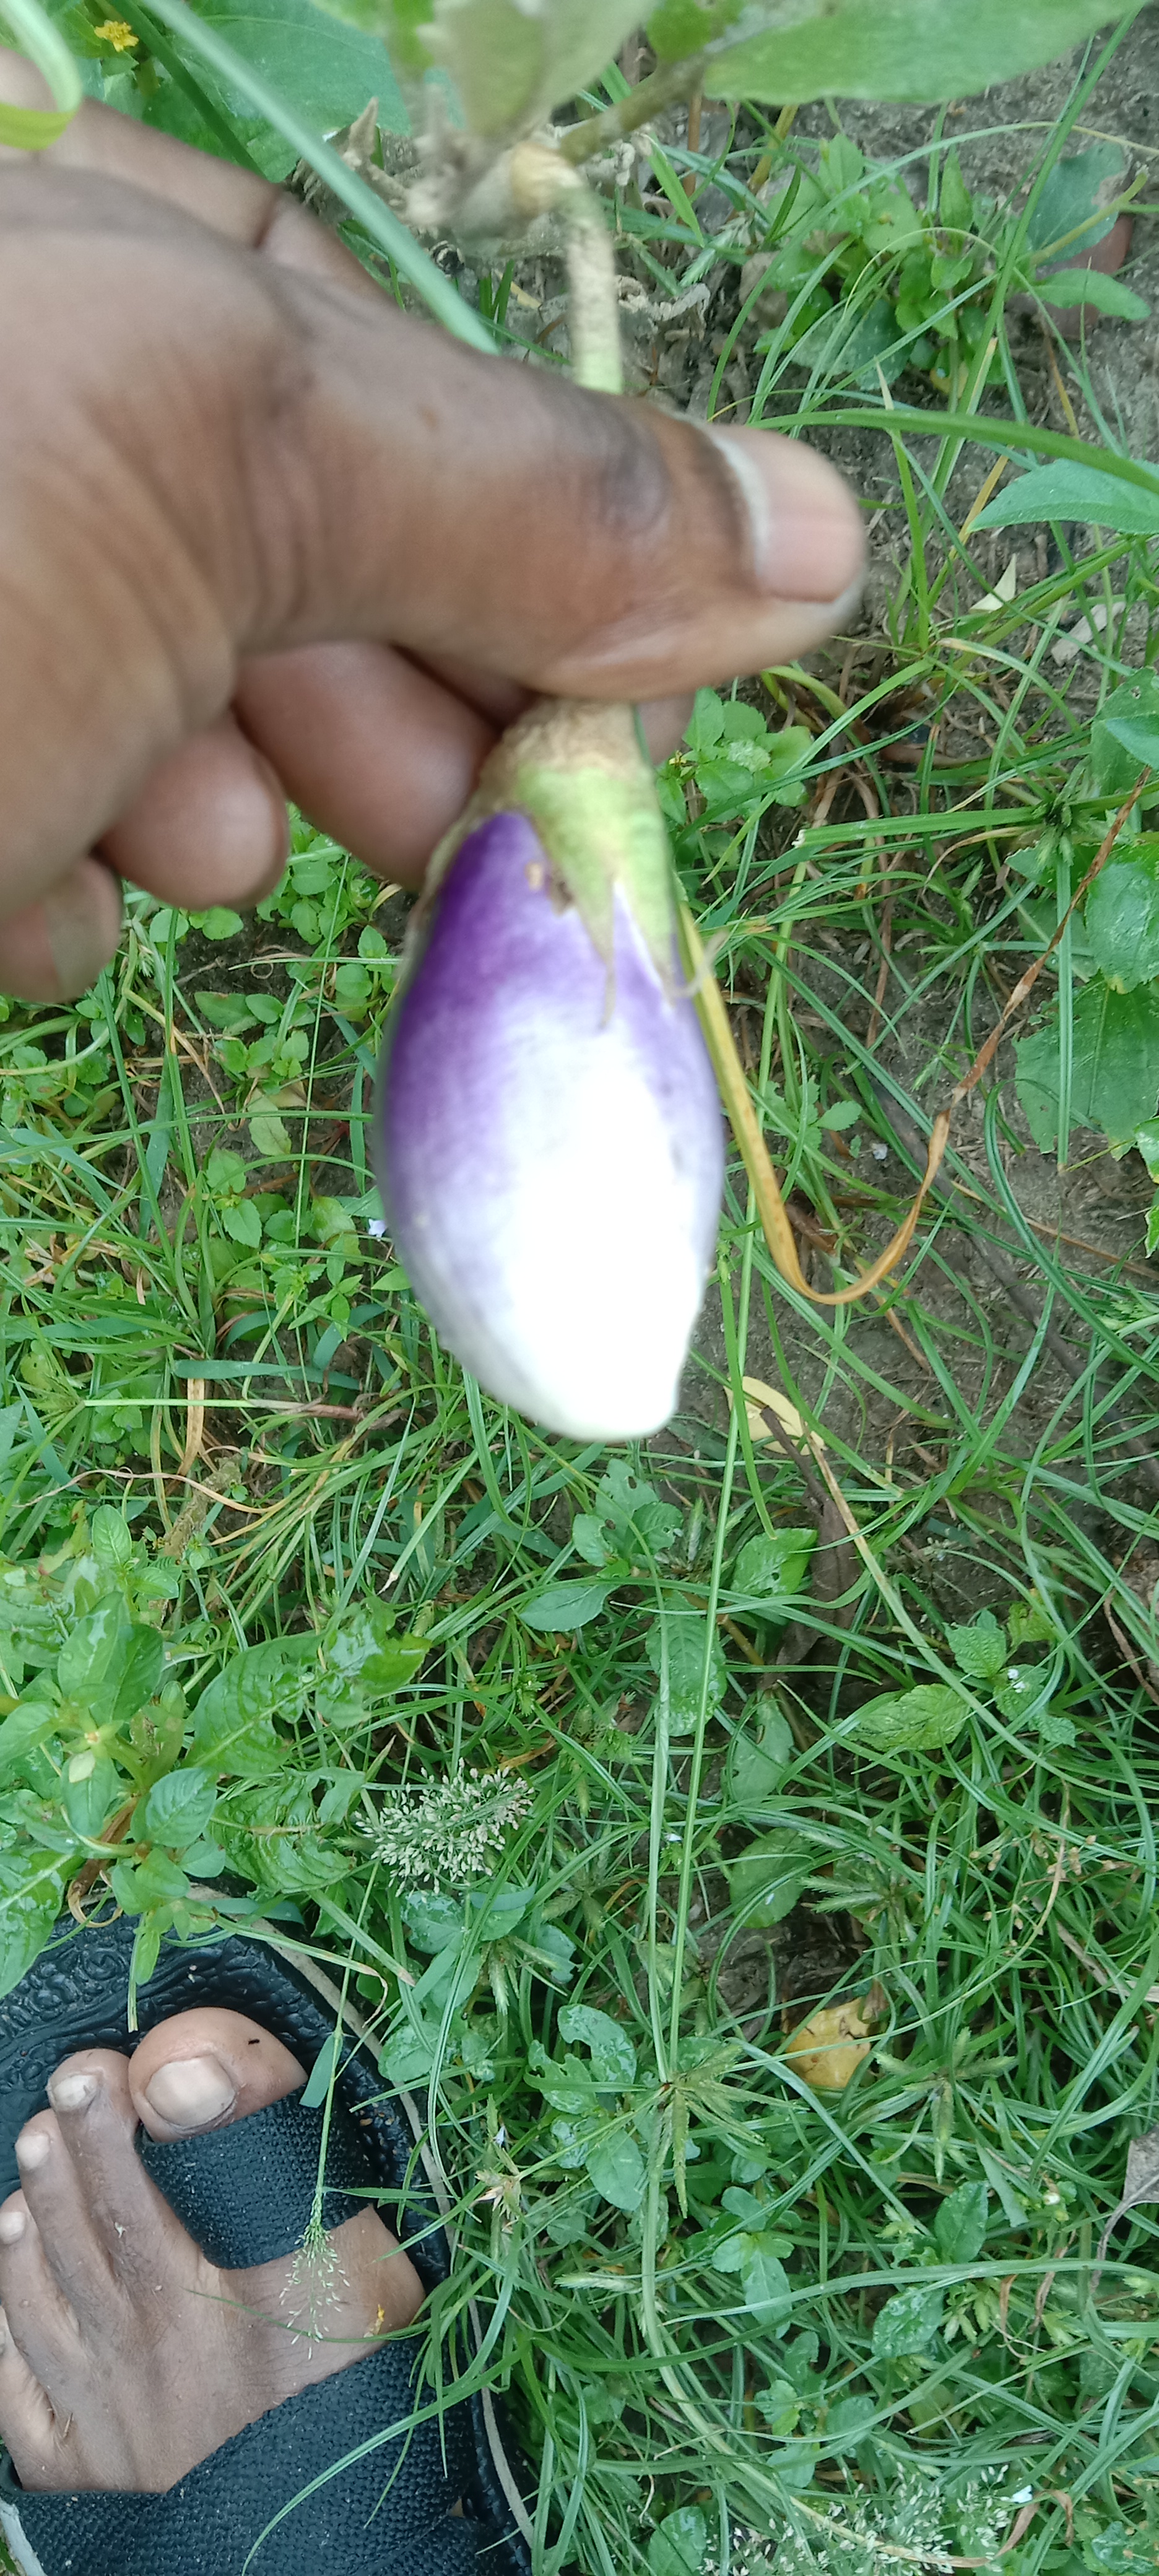
Label: Healty Brinjal